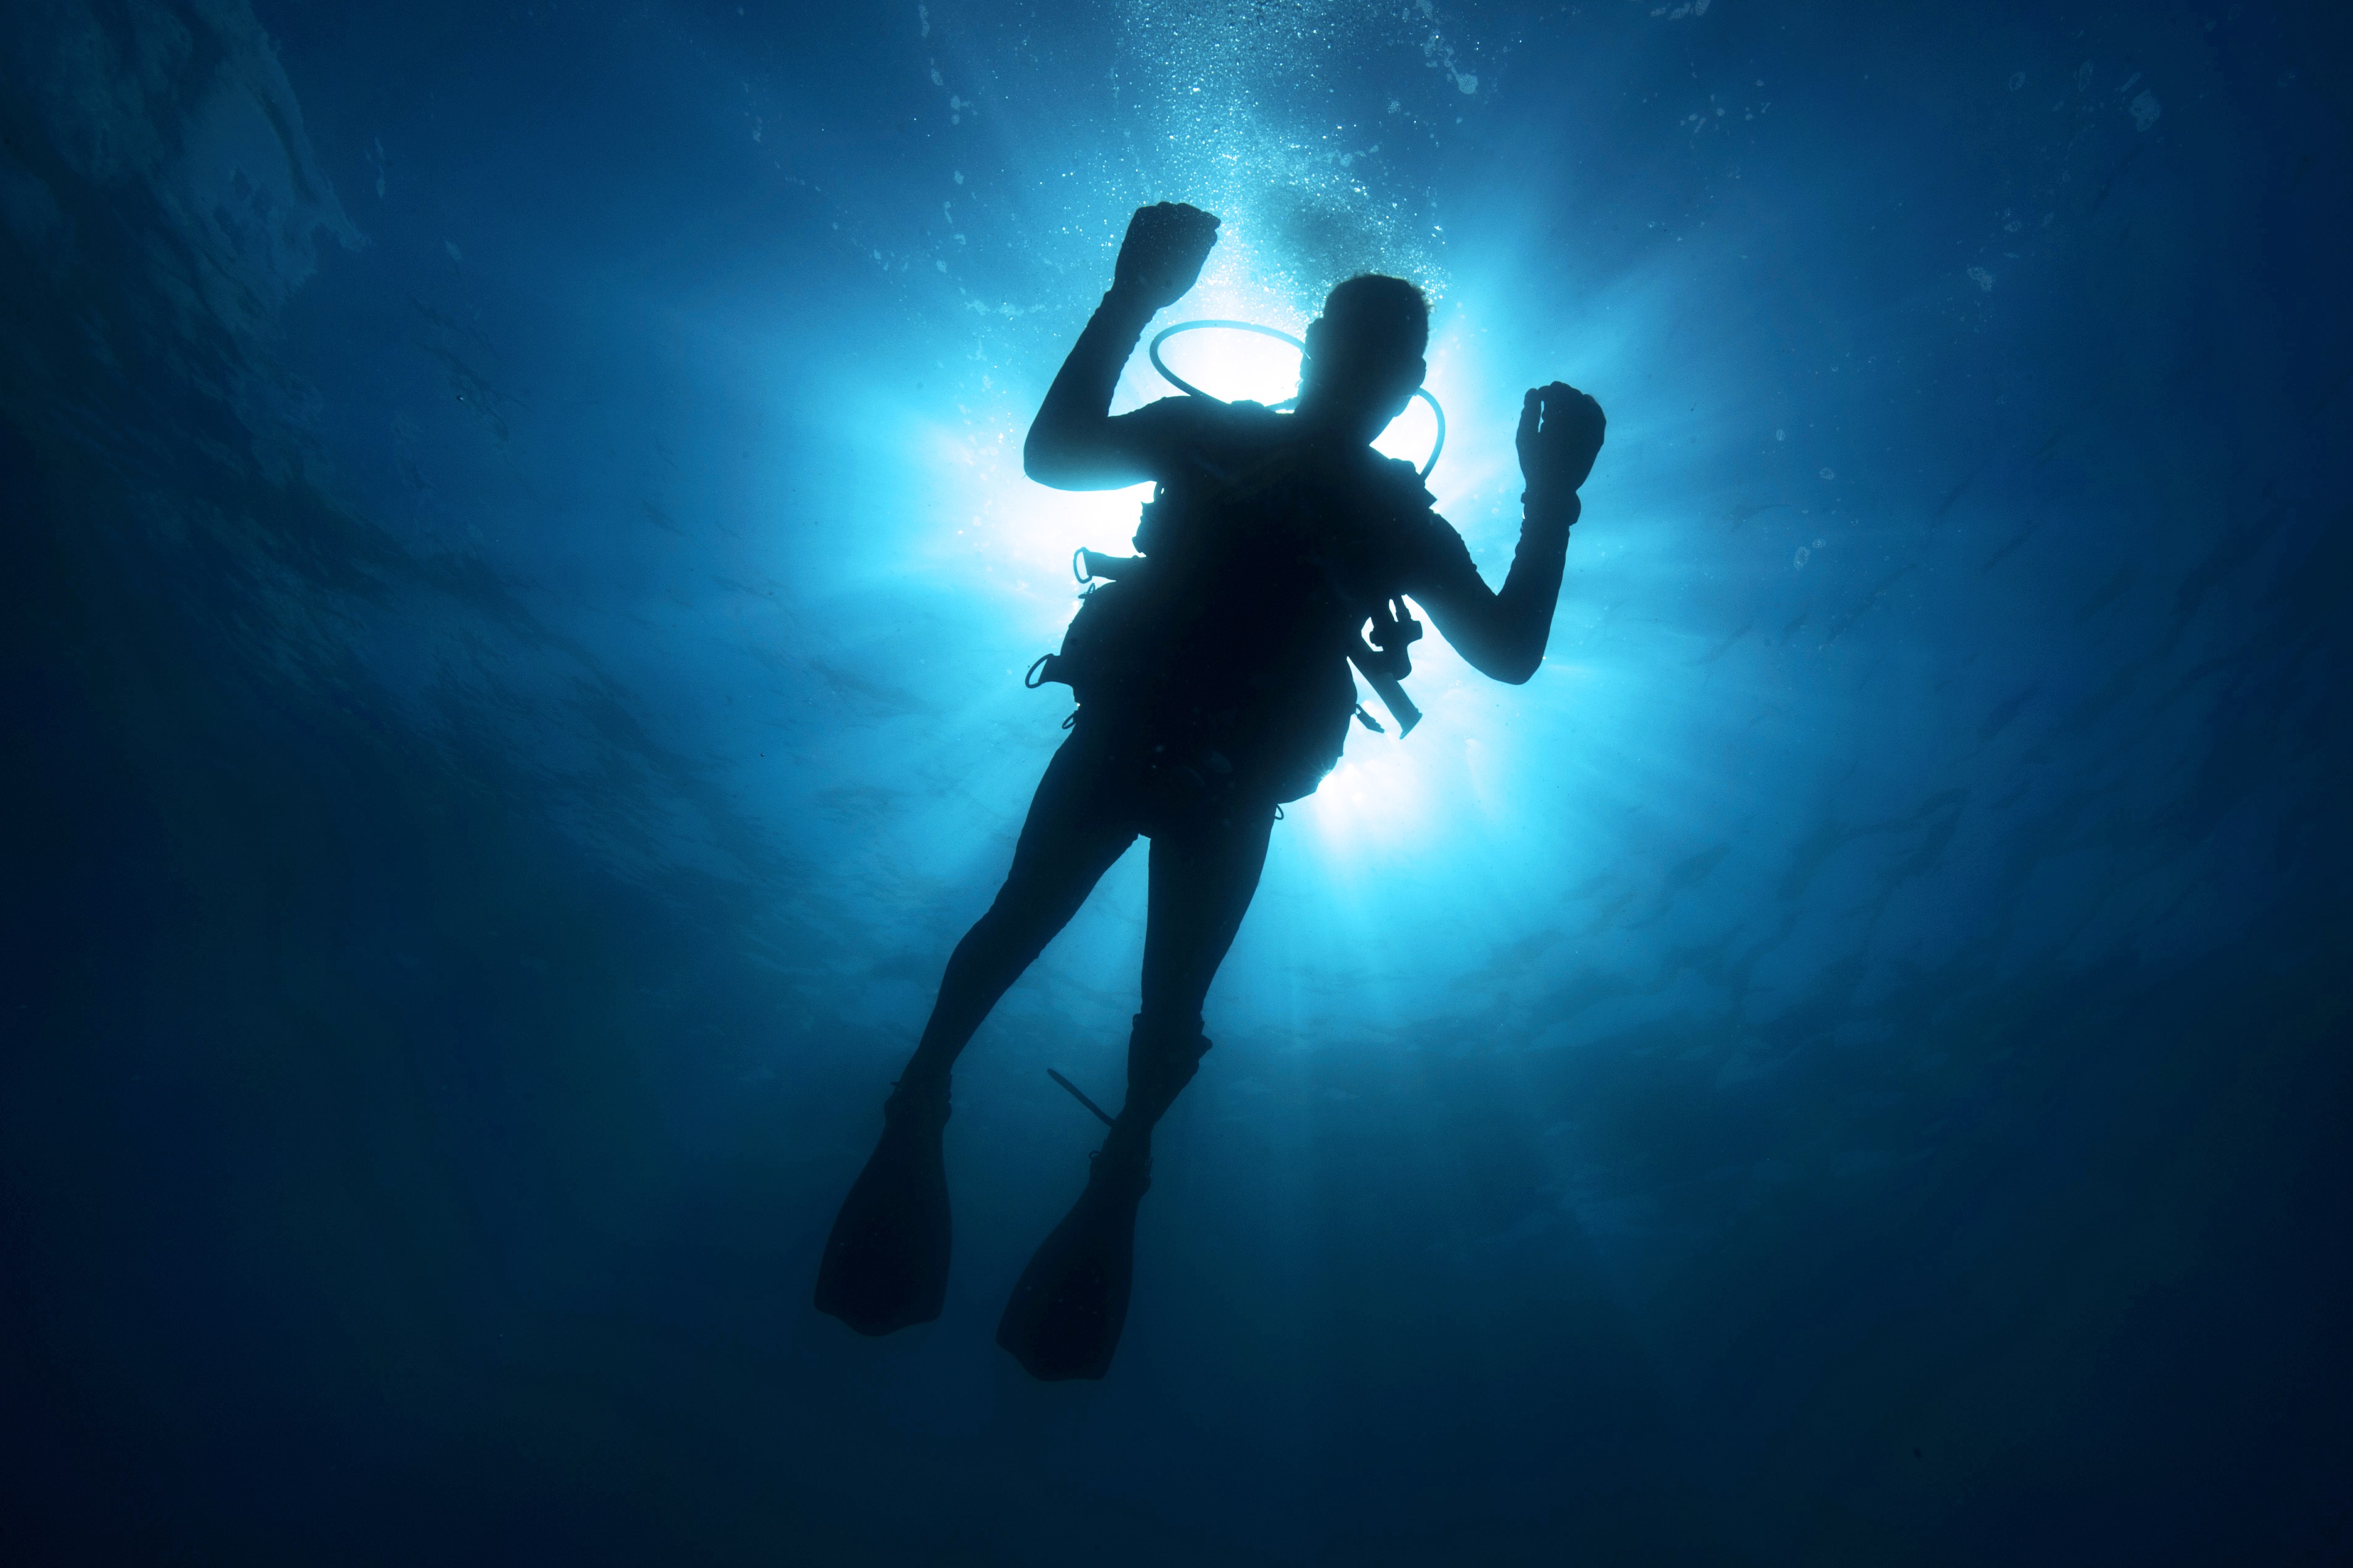
sea, water, ocean, silhouette, light, diving, underwater, freediving, diver, underwater diving